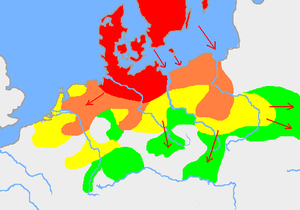
Les langues germaniques sont une branche de la famille des langues indo-européennes. Elles descendent toutes du proto-germanique. L'étude de ces langues se nomme la germanistique. Elles furent d'abord parlées par les peuples germaniques, qui vivaient au voisinage des Baltes, des Celtes et des Italiques et entrèrent en contact avec l'Empire romain sur ses confins. Ces langues partagent plusieurs traits définitoires, parmi lesquels d'importantes mutations consonantiques décrites par les lois de Grimm et de Verner, ainsi qu'un important lexique indo-européen.